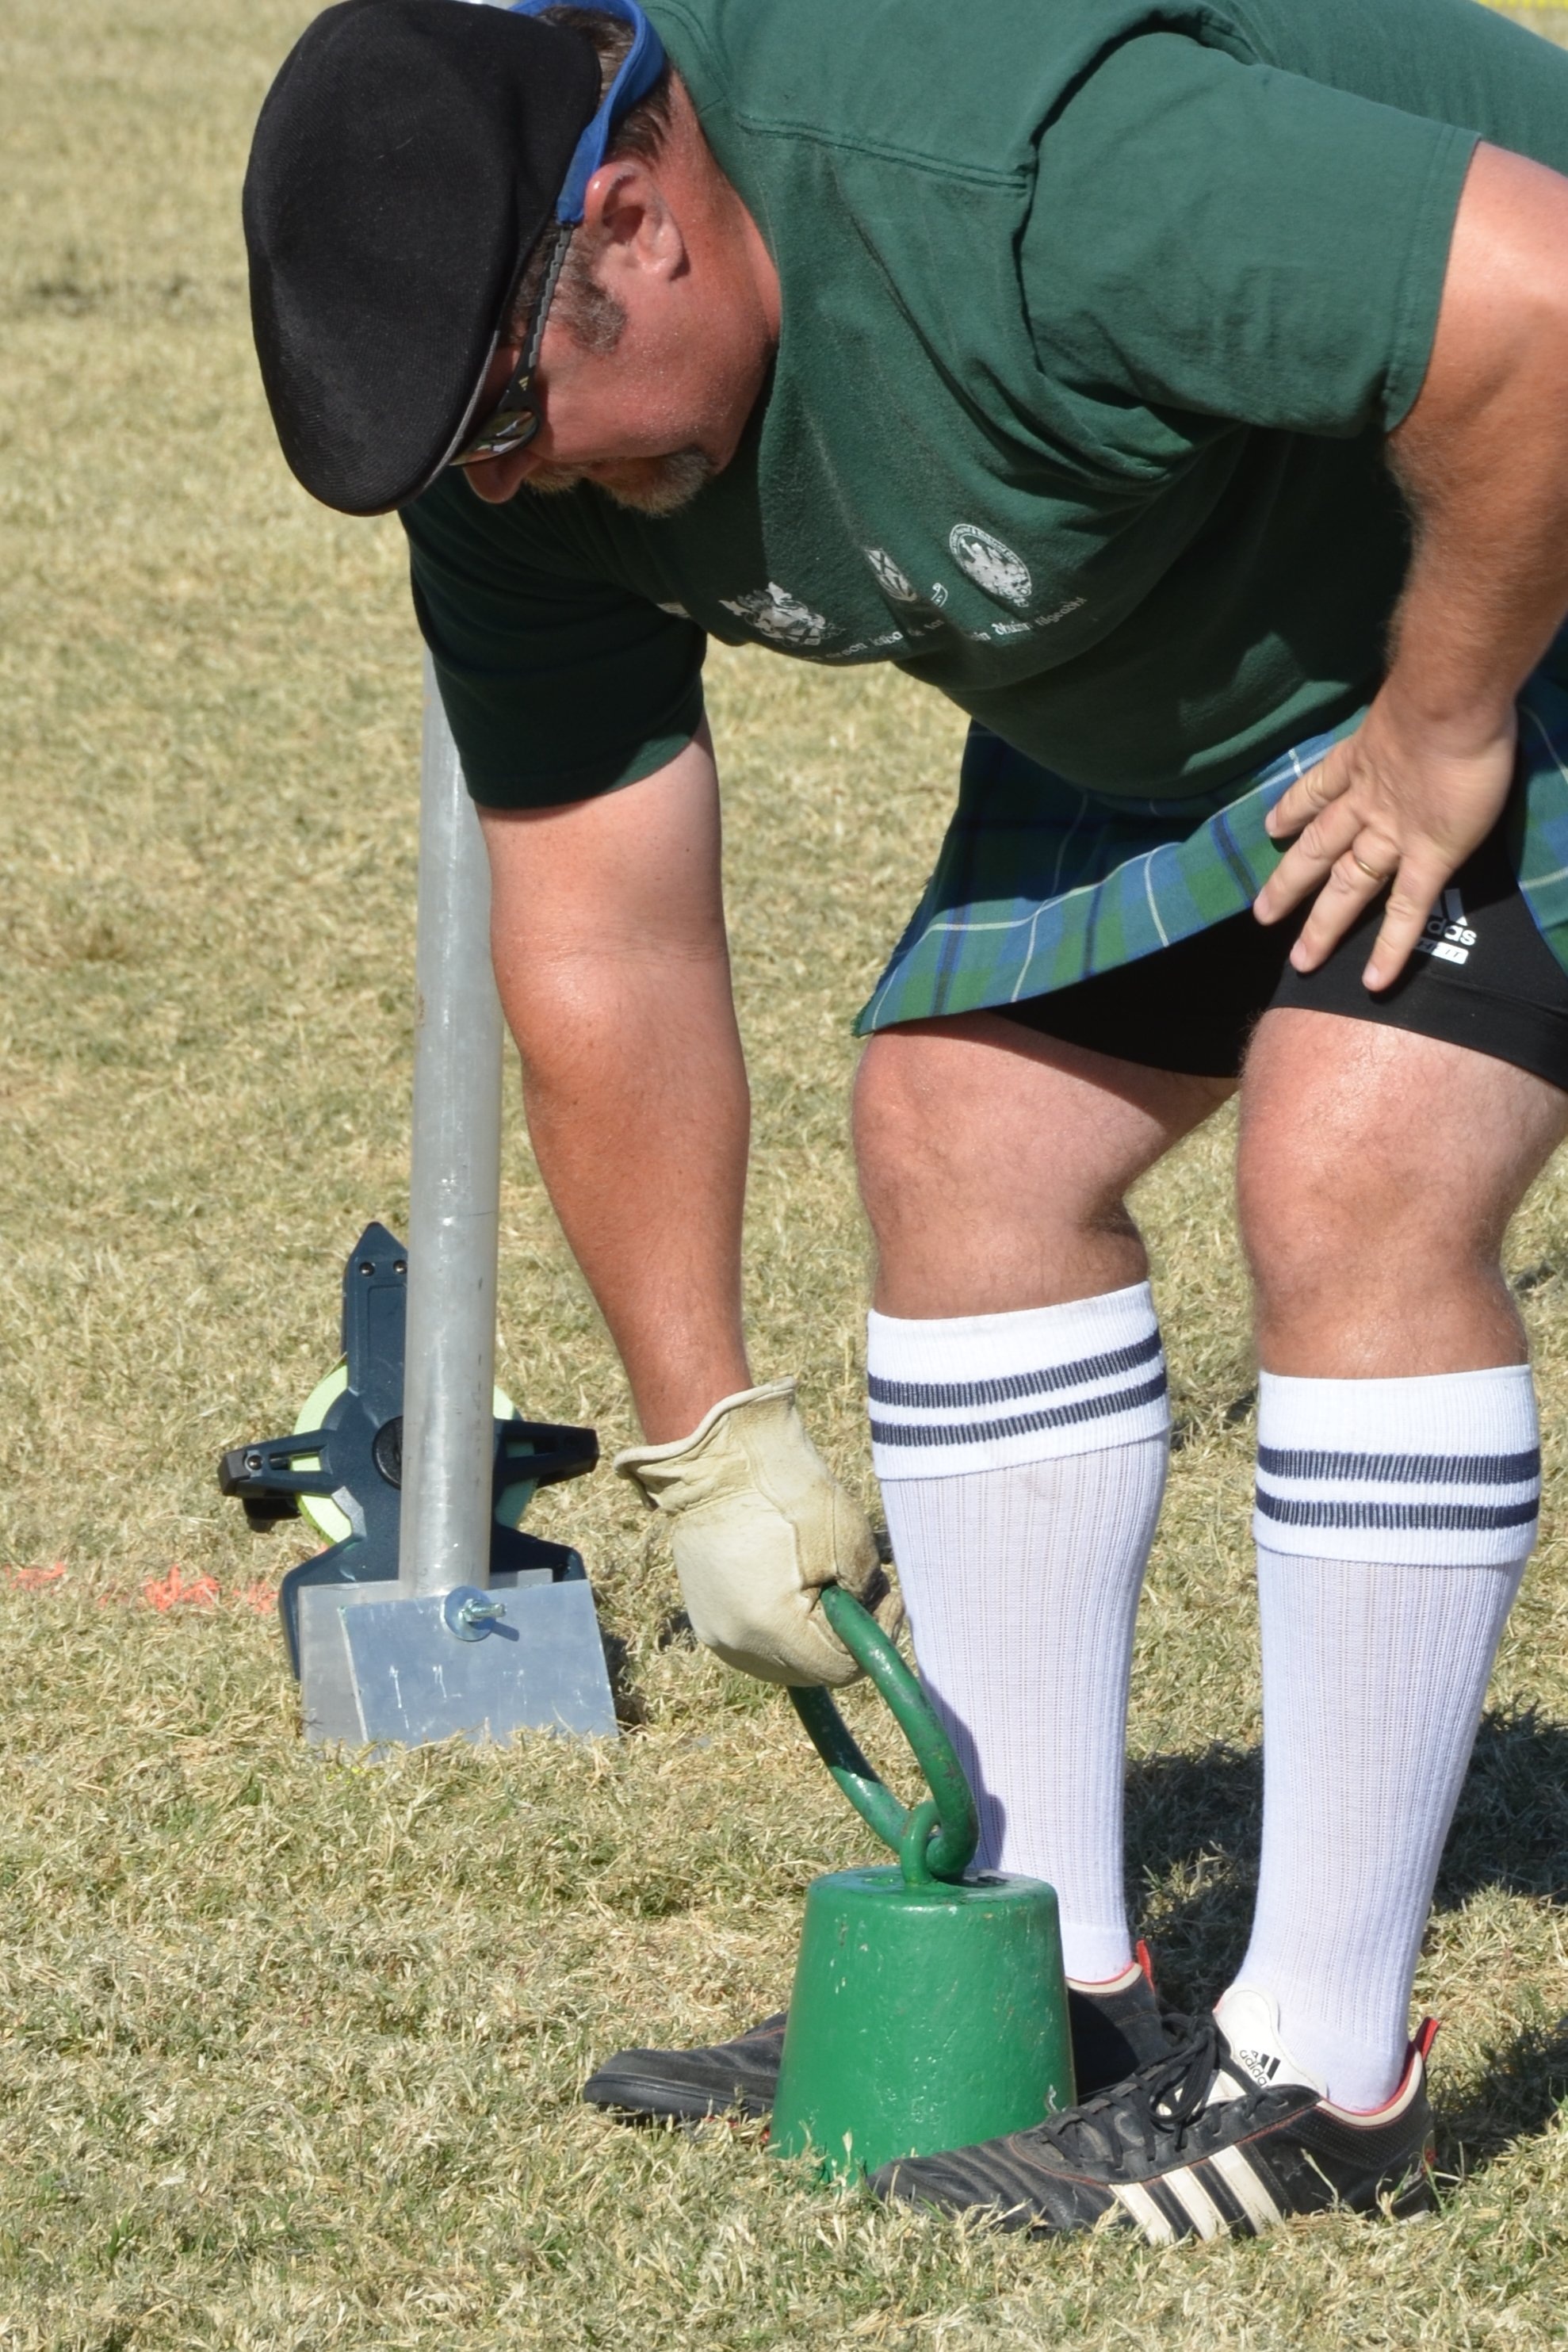
leg, spring, human body, footwear, highland games, celtic games, scottish games, weight toss